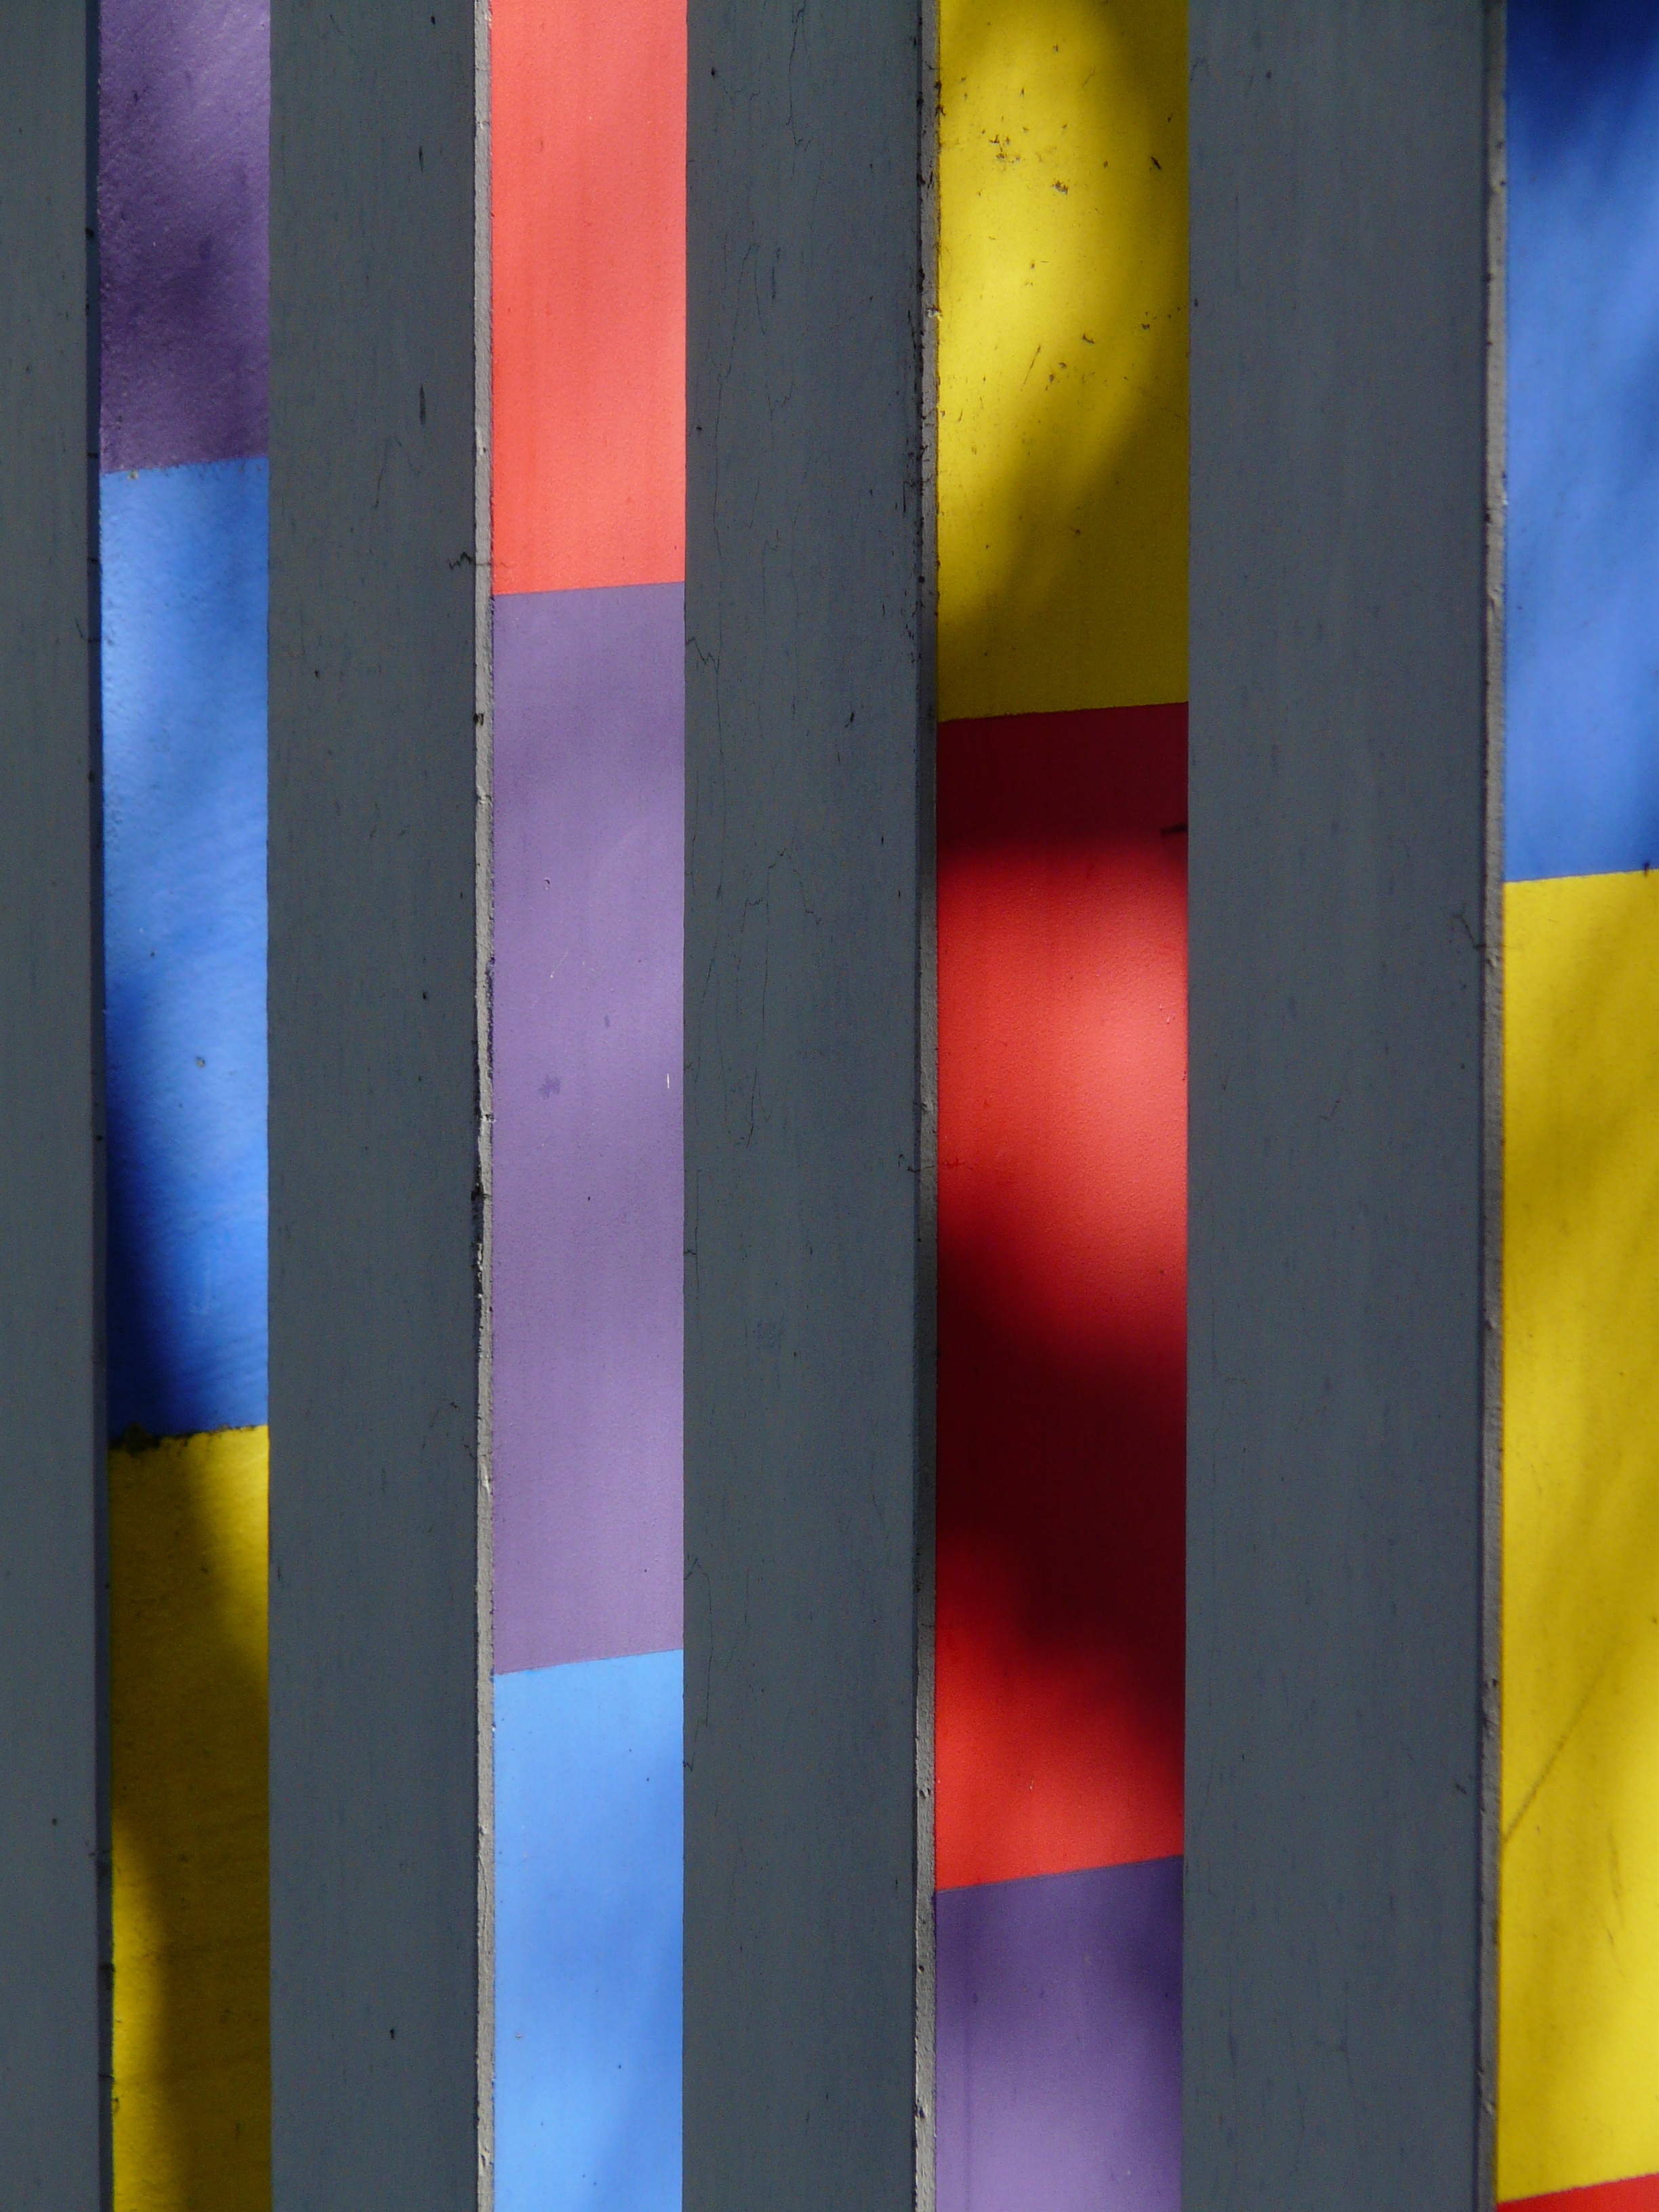
light, texture, window, glass, number, line, reflection, red, color, flag, shadow, paint, blue, colorful, yellow, material, concrete, circle, artwork, interior design, art, design, stripes, symmetry, artists, shape, columnar, ulm, modern art, steles